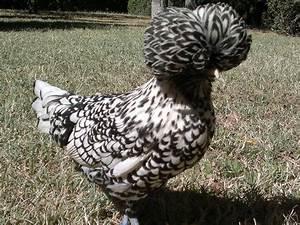
chicken